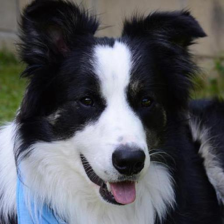
Label: animals